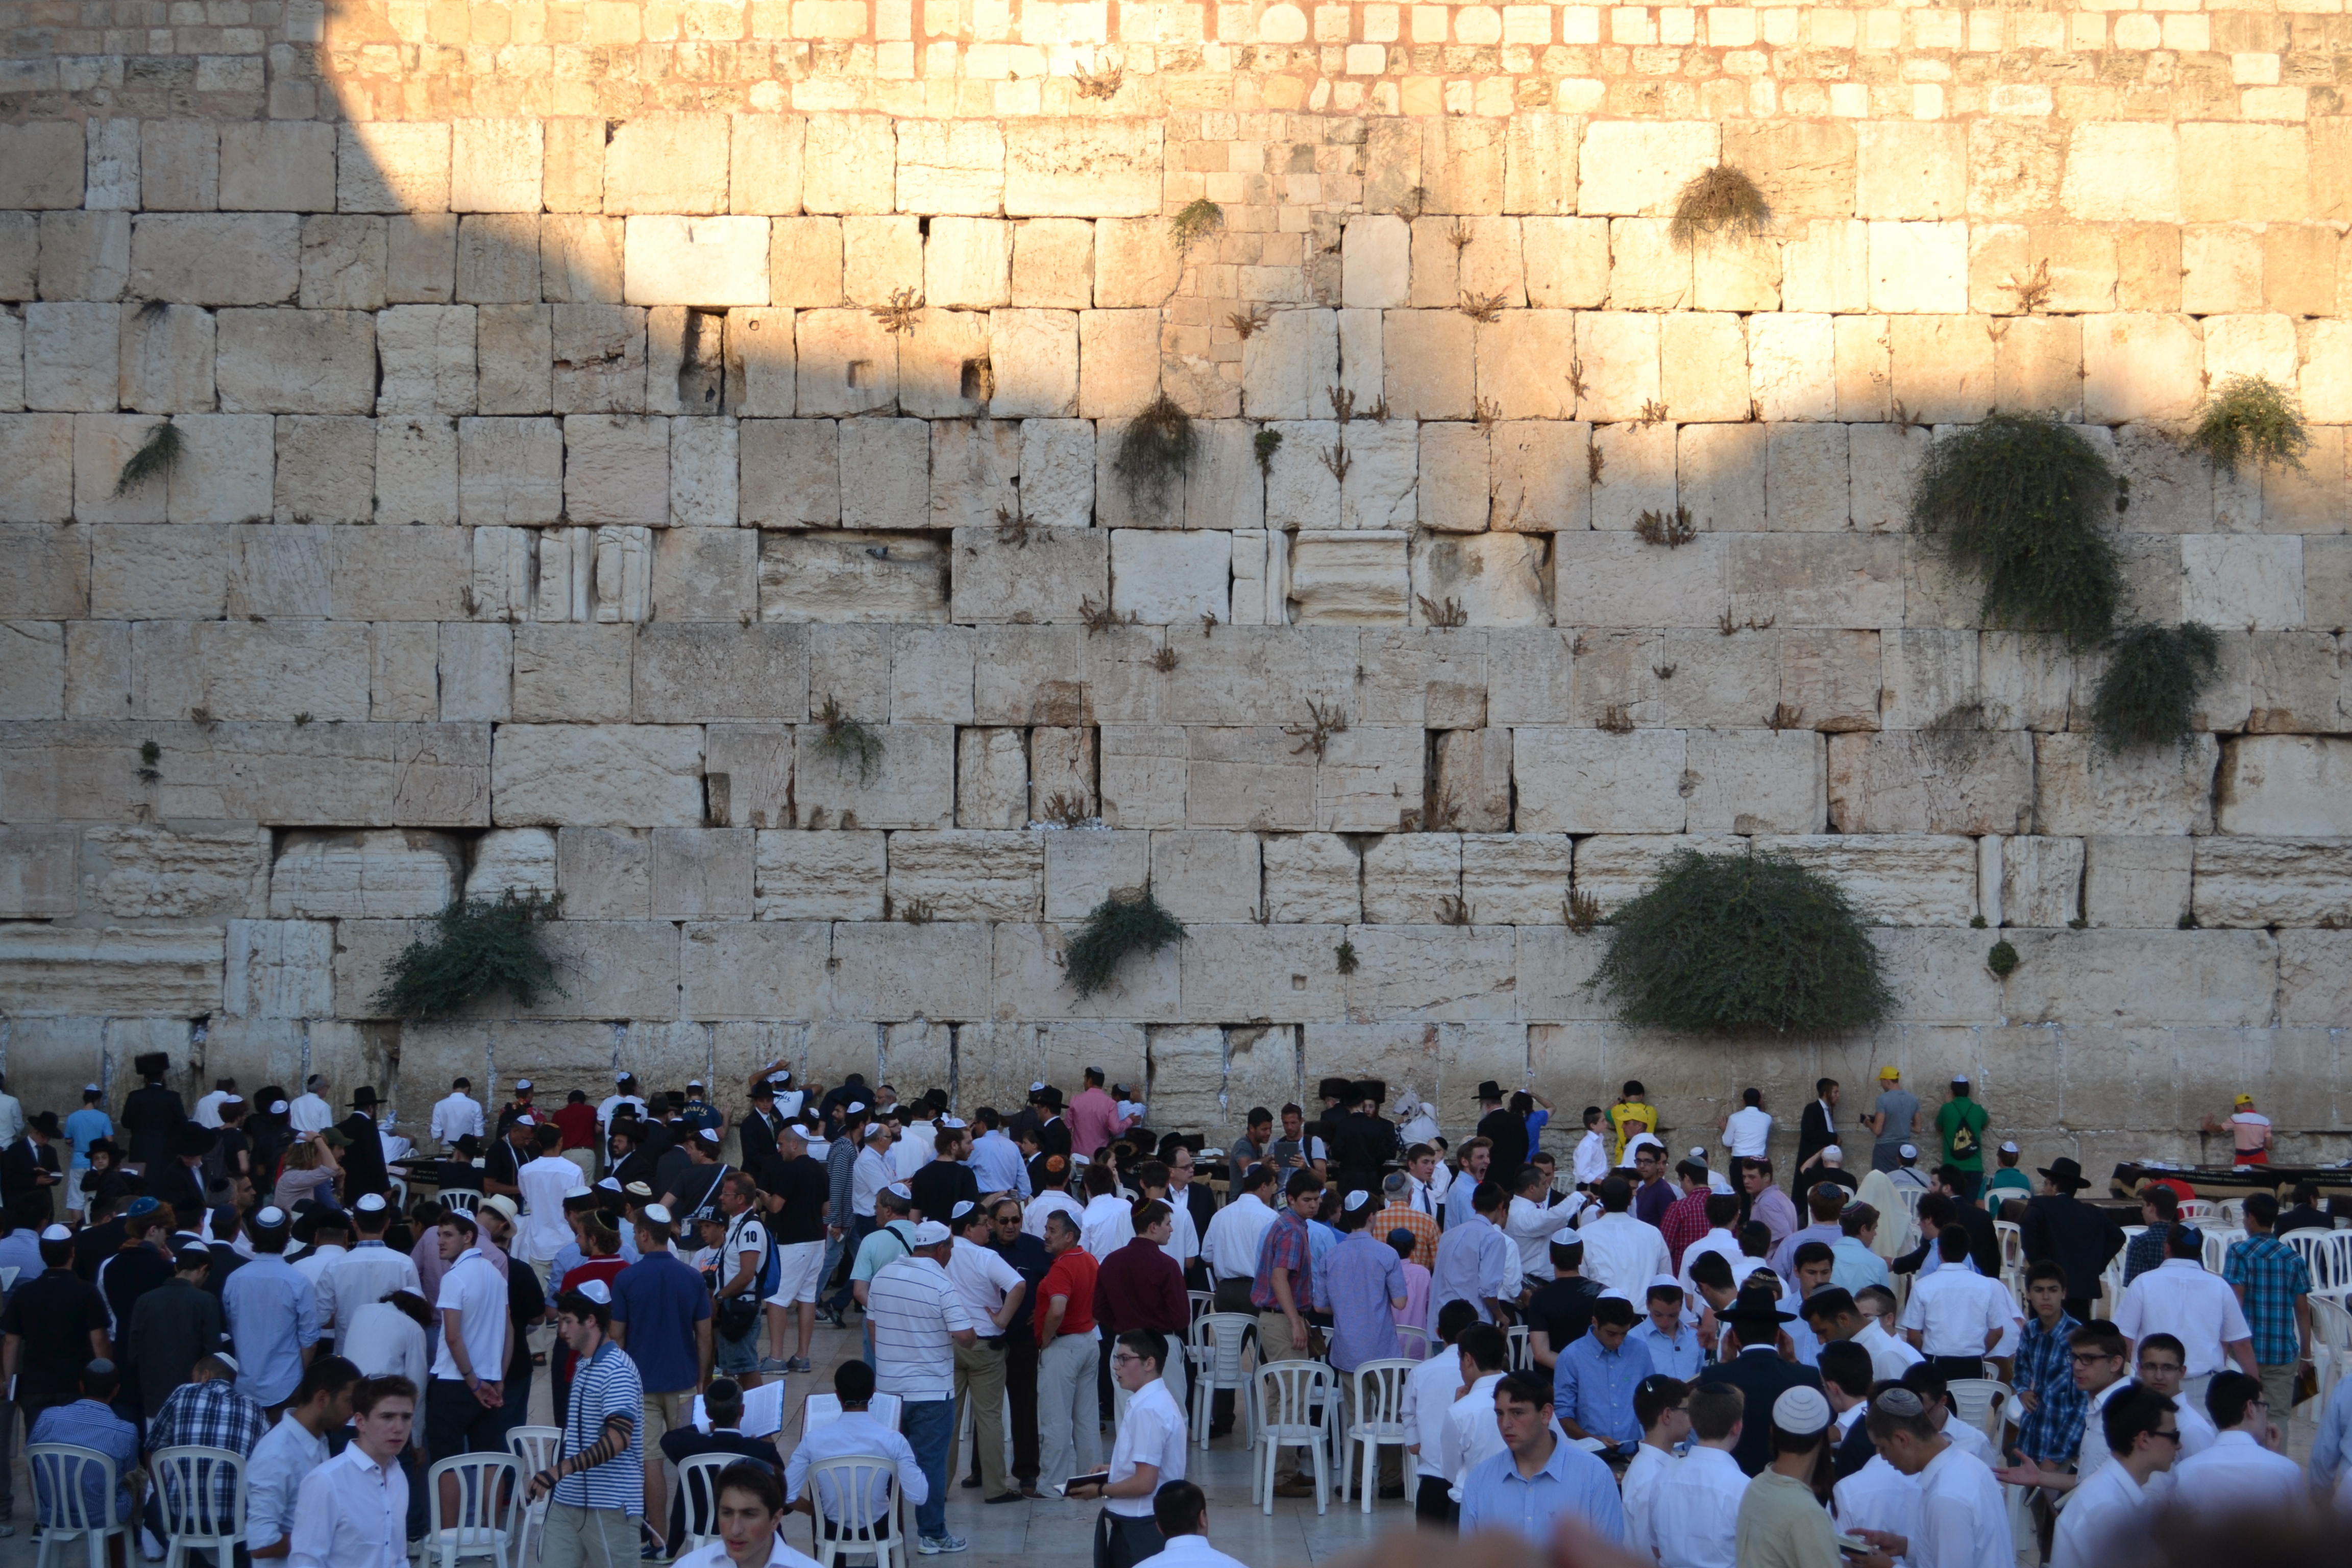
people, wall, crowd, religion, praying, temple, faith, god, jerusalem, isreal, ancient history